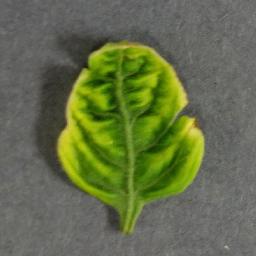
Label: Tomato___Tomato_Yellow_Leaf_Curl_Virus